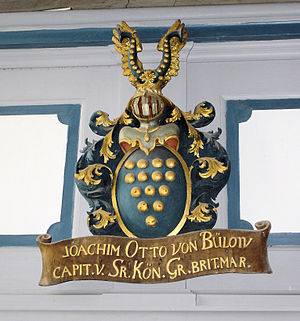
Bülow (adelsslægt)
Våbenskjold i Dorfkirche Friedrichshagen
Slægten Bülow er en gammel tysk-slavisk adelsslægt fra Mecklenburg. Det er en enstammet familie, der nedstammer fra ridder Gottfried von Bülow, der nævnes 1229.